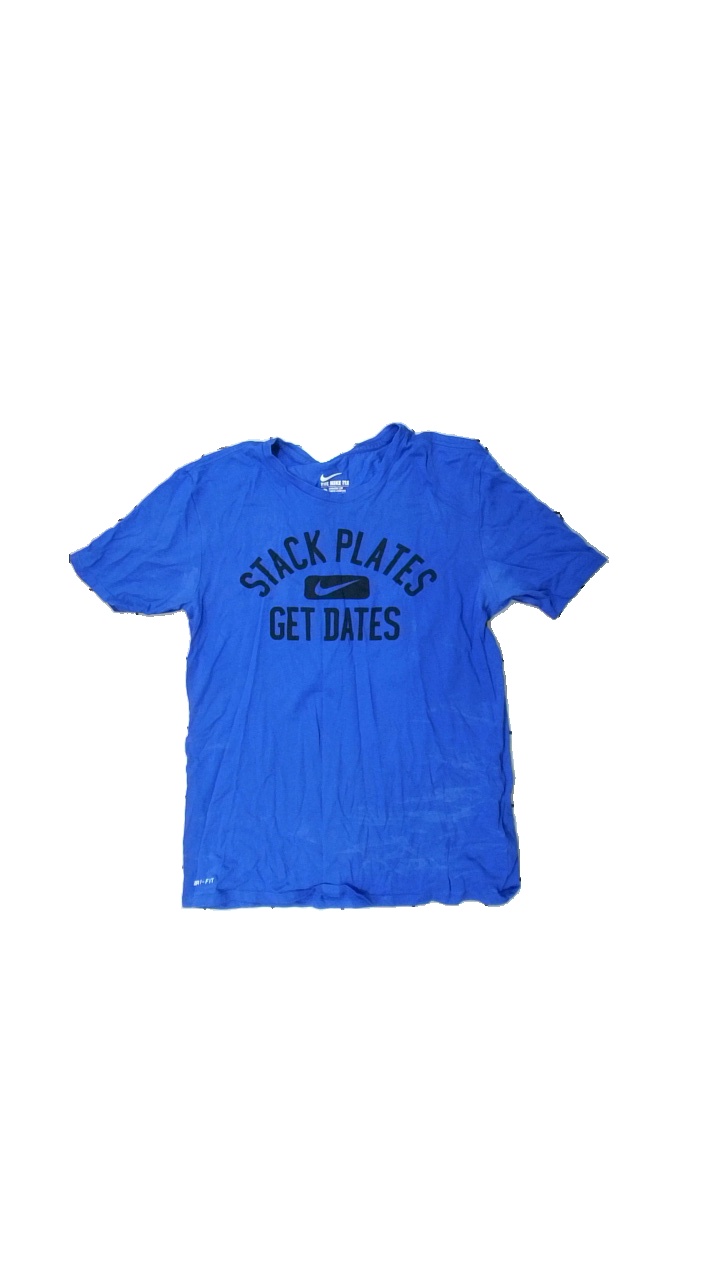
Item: T-shirt (Ladies)
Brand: Nike
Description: nlue t-shirt with black print
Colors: Blue, Black
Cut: Regular, C-collar
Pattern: Other
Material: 70% Cotton 30% Polyester
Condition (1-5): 3
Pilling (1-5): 5
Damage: stains
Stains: Major
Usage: Export
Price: <50